Dragon dance

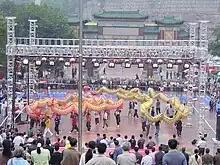
A double dragon dance at Chongqing, China in September 2002 during a week-long celebration of China's National Day.

The dragon dance is performed by a skilled team whose job is to bring the motionless puppet body to life. The correct combination and proper timing of the different parts of the dragon are very important to make a successful dance. Any mistakes made by even some of the performers would spoil the whole performance. To be very successful in the dance, the head of the Dragon must be able to coordinate with the body movement to match the timing of the drum. For larger ceremonial and parade style dragons, the head can weigh as much as 12 katis (14.4 kg, almost 32 lb). The dragon tail also has an important role to play as it will have to keep in time with head movements. The fifth section is considered to be the middle portion and the performers must be very alert as the body movements change from time to time. The dragon is often led by a person holding a spherical object representing a pearl.